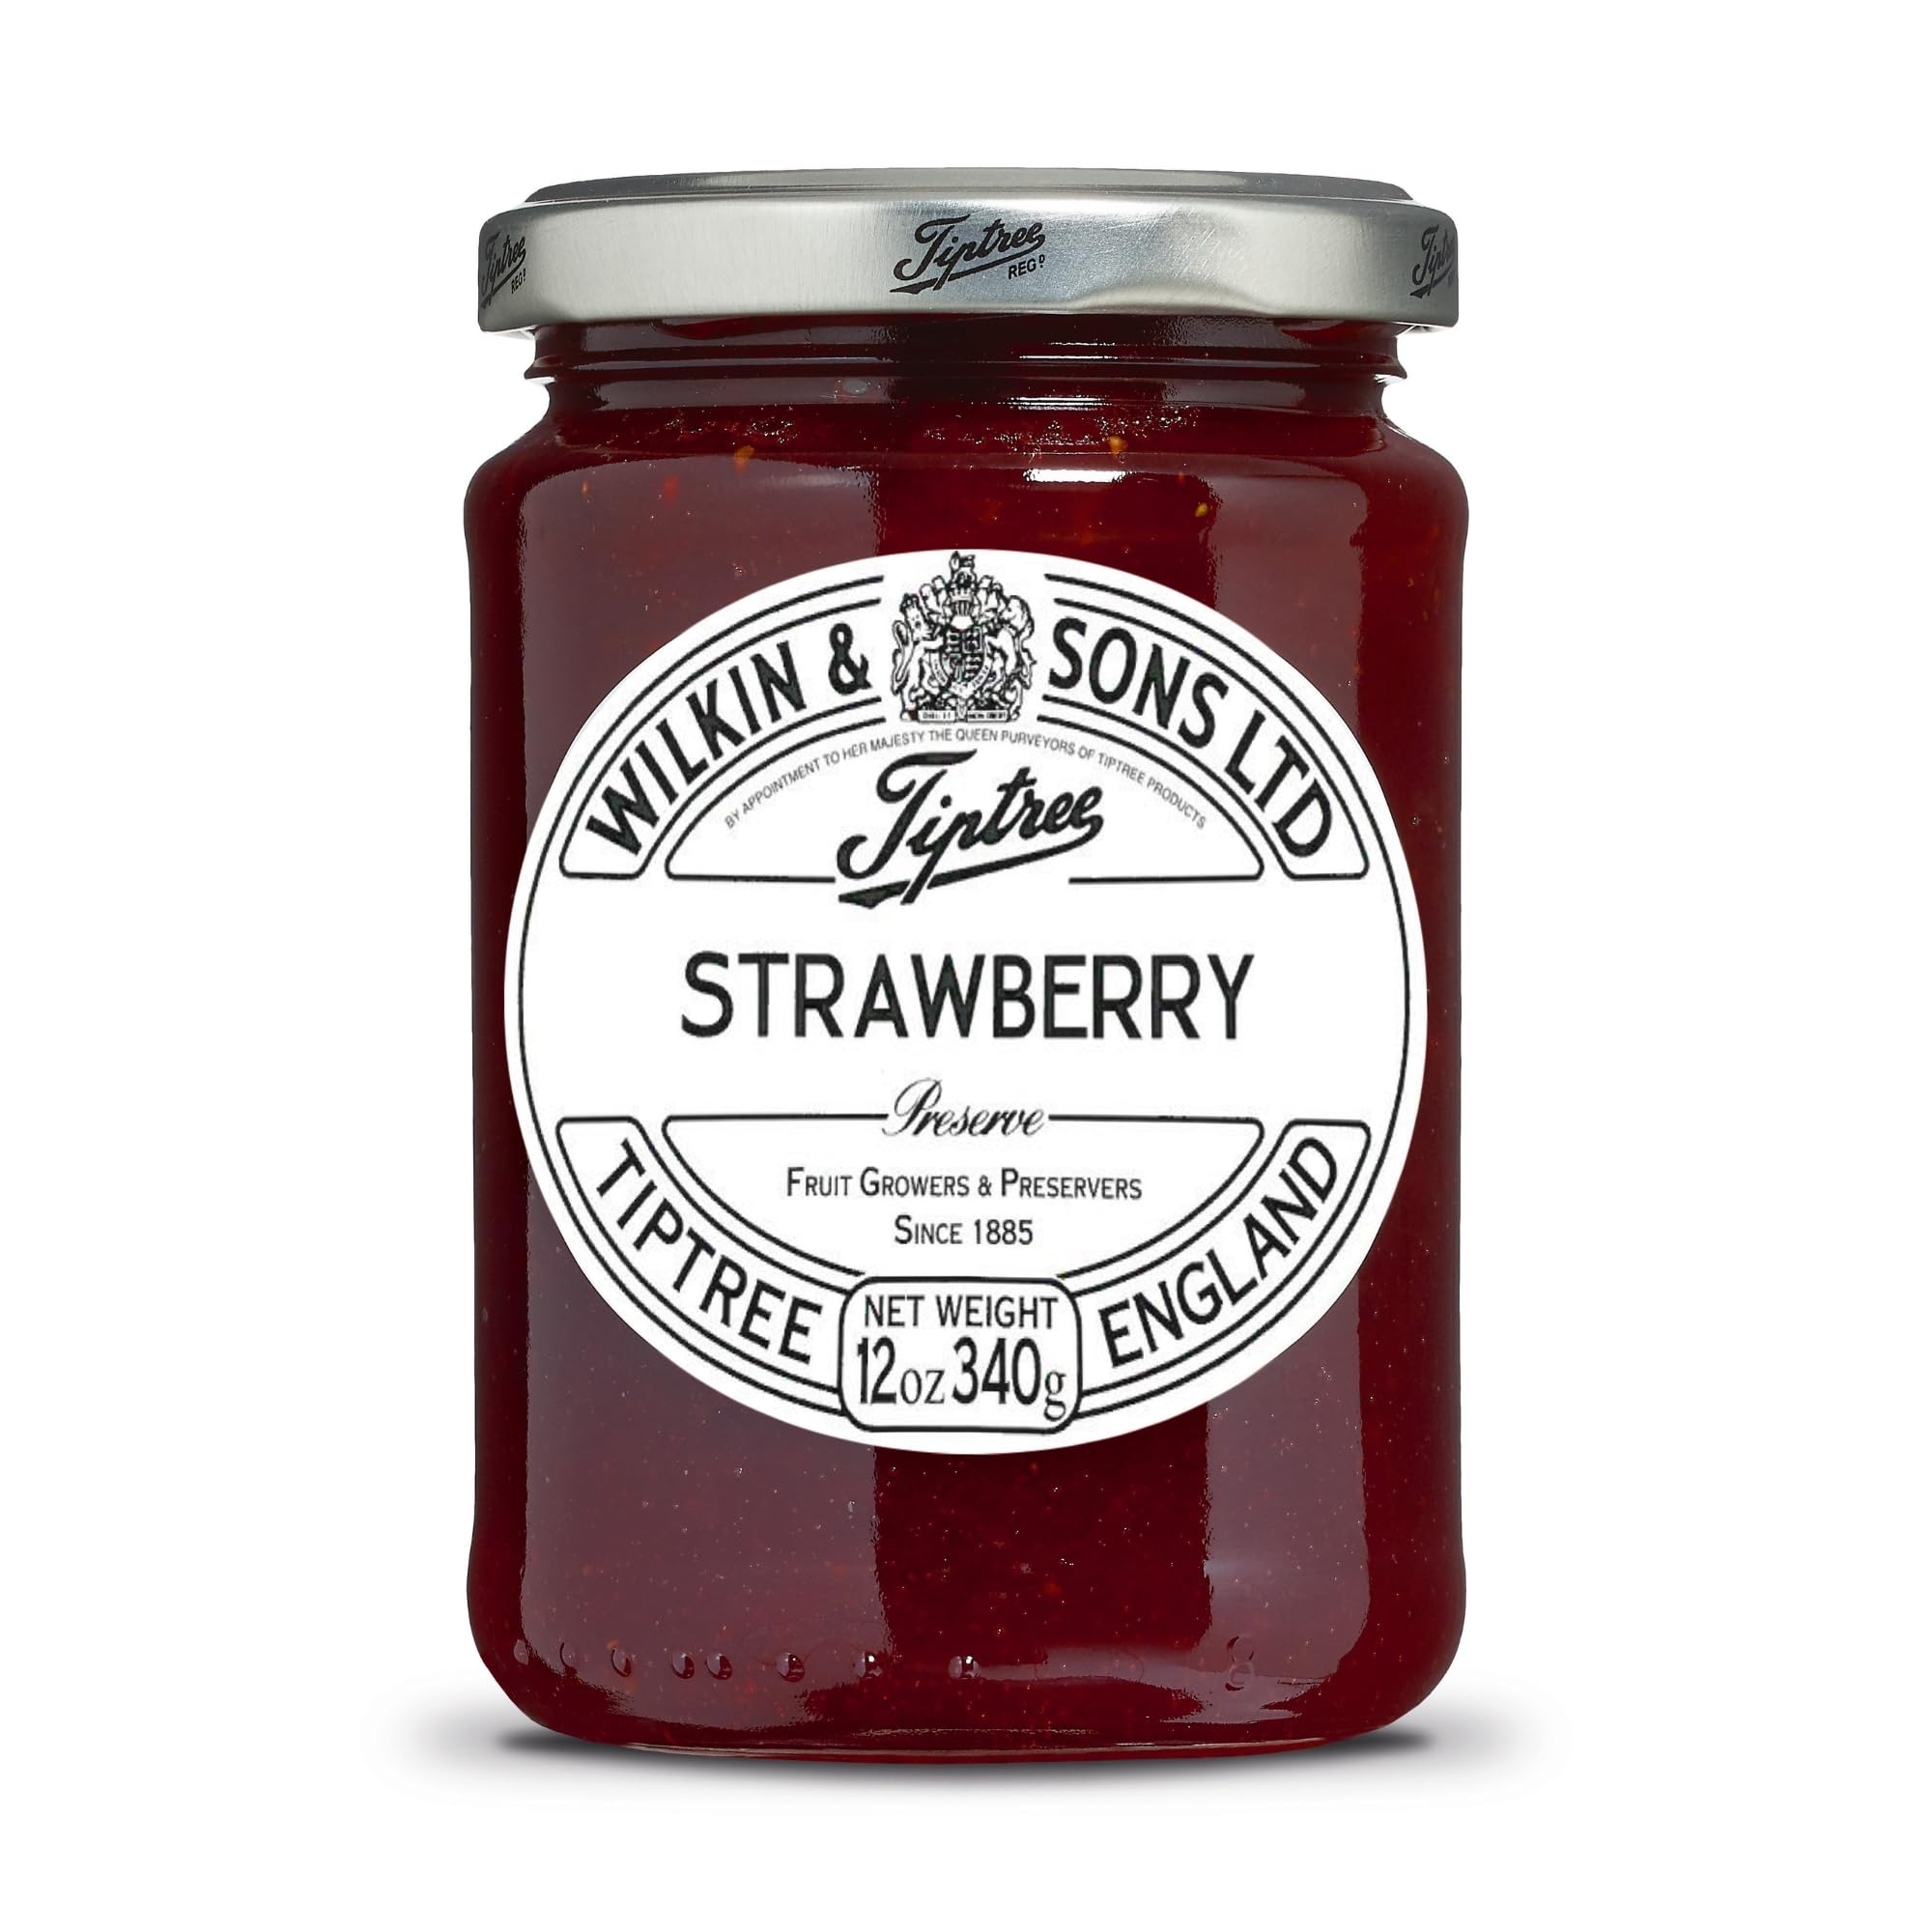
Item Name: Tiptree Strawberry Preserve, 12 Ounce (Pack of 6)
Bullet Point 1: Tiptree has been growing fruit & making preserves since 1885 in Essex County, England. We grow a wide range of traditional fruits on the farm right next to our factory, producing some of the highest quality preserves & marmalades the world has tasted.
Bullet Point 2: We use traditional techniques including cooking the fruit in small batches using copper pans to make the highest consistent quality – each batch produces only 150 jars of product.
Bullet Point 3: Pair well with Goat, Cream Cheese, or Brie
Bullet Point 4: Easy to spread, enjoy this preserve on toast, biscuits, muffins, cheese, pastries or even as a cake filling.
Value: 72.0
Unit: Ounce

Price: 9.23